Preferred Reporting Items for Systematic Reviews and Meta-Analyses

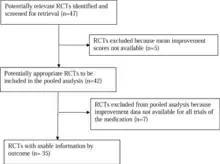
An example of a QUOROM flow diagram

In 1996, an international group of 30 clinical epidemiologists, clinicians, statisticians, editors, and researchers convened The Quality of Reporting of Meta-analyses (QUOROM) conference to address standards for improving the quality of reporting of meta-analyses of clinical randomized controlled trials (RCTs). This conference resulted in the QUOROM checklist and a flow diagram that described the preferred way to present the abstract, introduction, methods, results, and discussion sections of a report of a systematic review or a meta-analysis. Eight of the original 18 items formed the basis of the QUOROM reporting. Evaluation of reporting was organized into headings and subheadings regarding searches, selection, validity assessment, data abstraction, study characteristics, and quantitative data synthesis. The rationale behind the inclusion of such a diagram is to increase the transparency of decisions made by the researcher for including or excluding certain studies, which may subsequently introduce biases in the overall measure of effect. It subsequently became a required element in a number of medical and life science journals when submitting review papers.